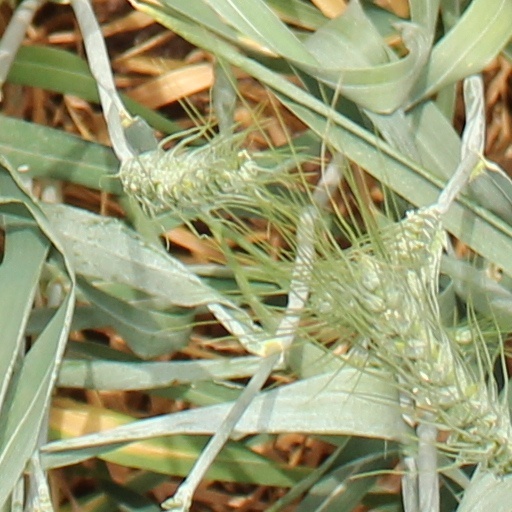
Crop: wheat